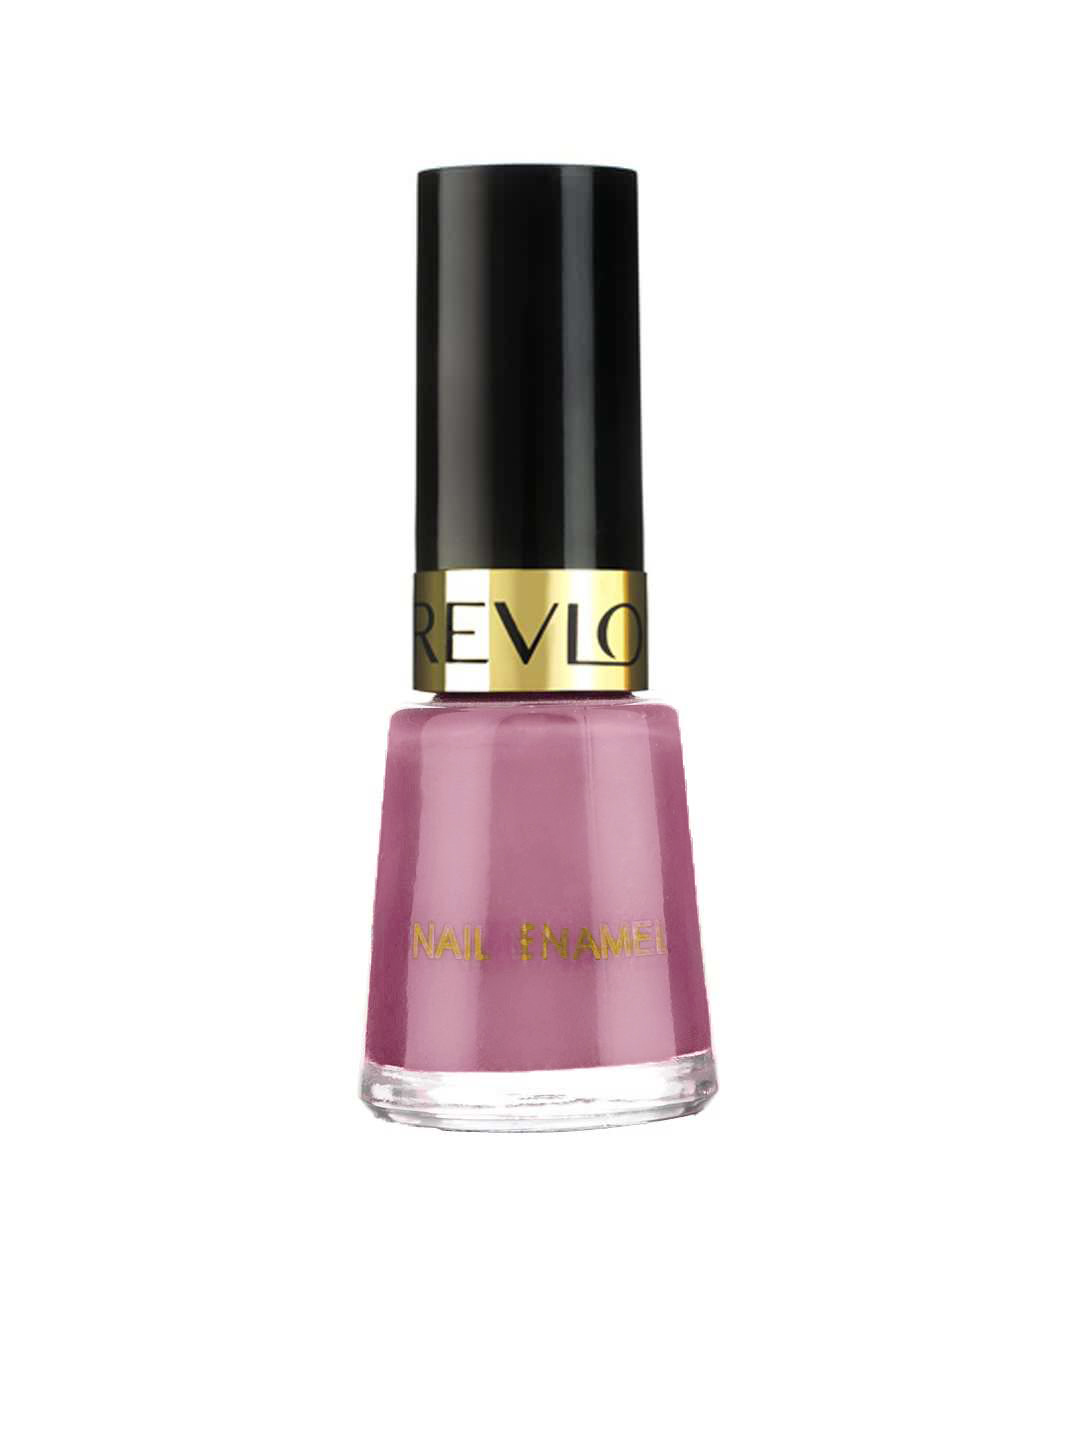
Revlon Iced Mauve Nail Polish 333
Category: Personal Care / Nails / Nail Polish
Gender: Women
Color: Pink
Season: Spring 2017
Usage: Casual